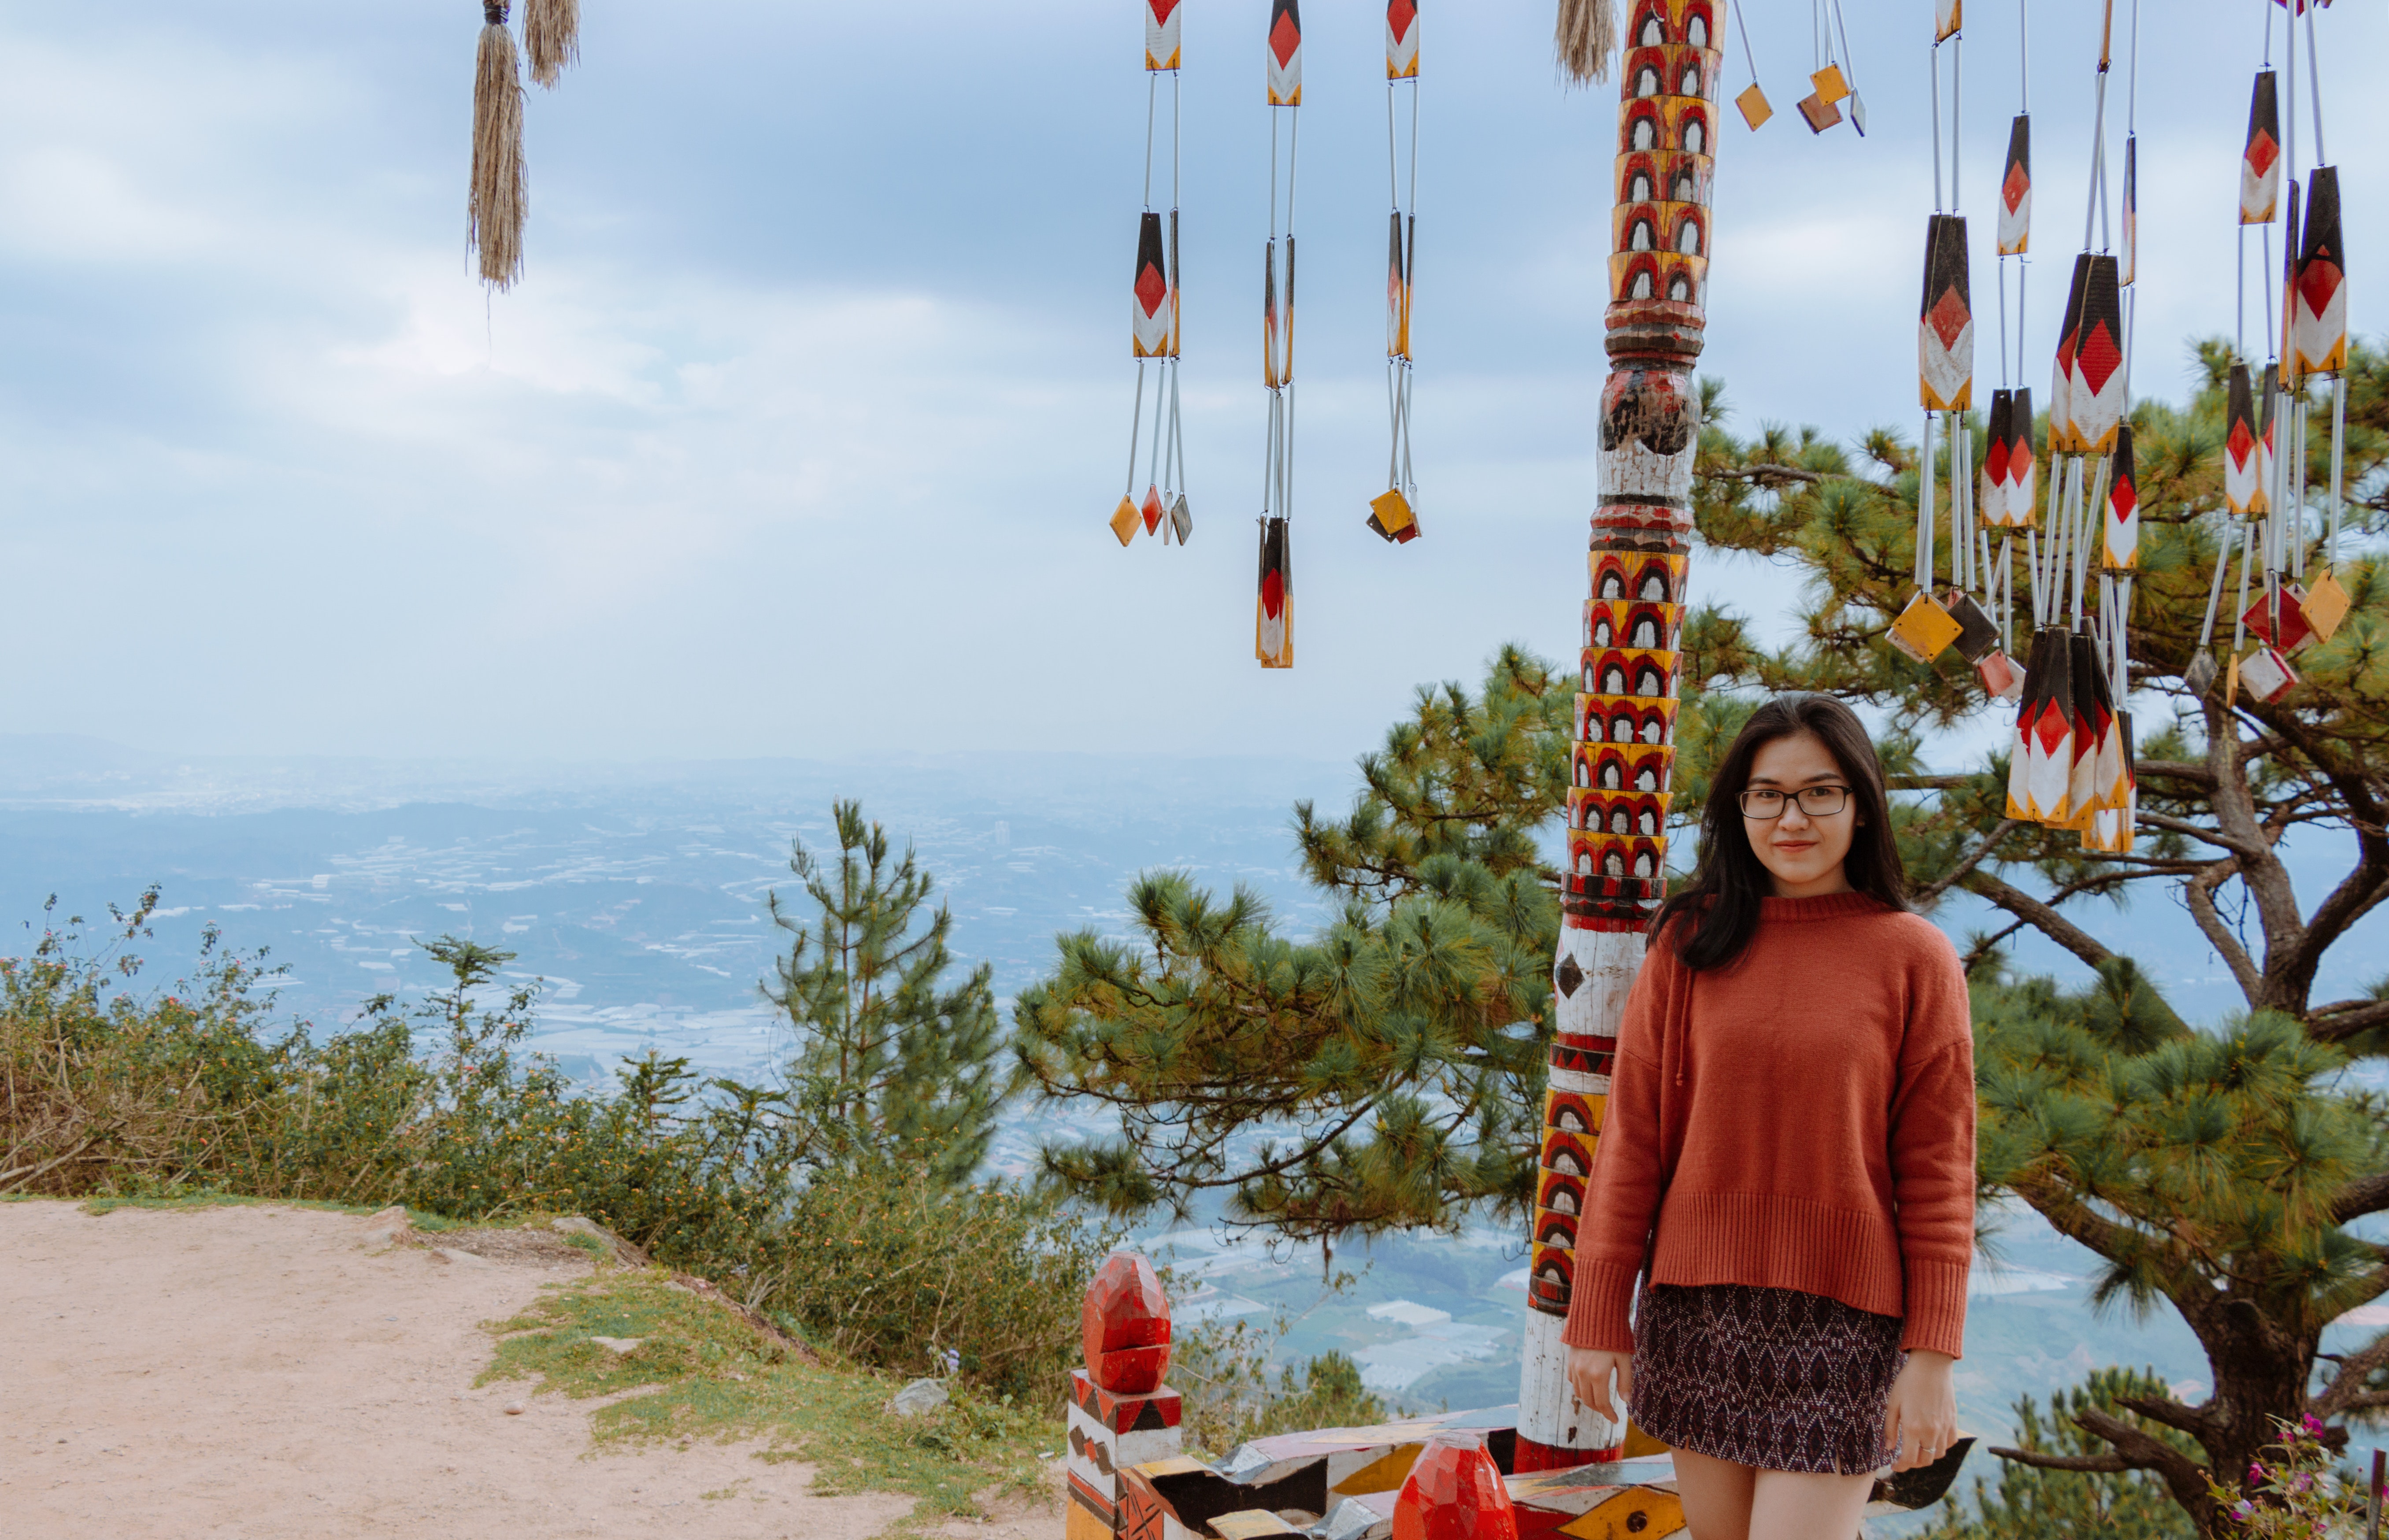
vacation, summer, fun, travel, tree, tourism, sea, plant, beach, leisure